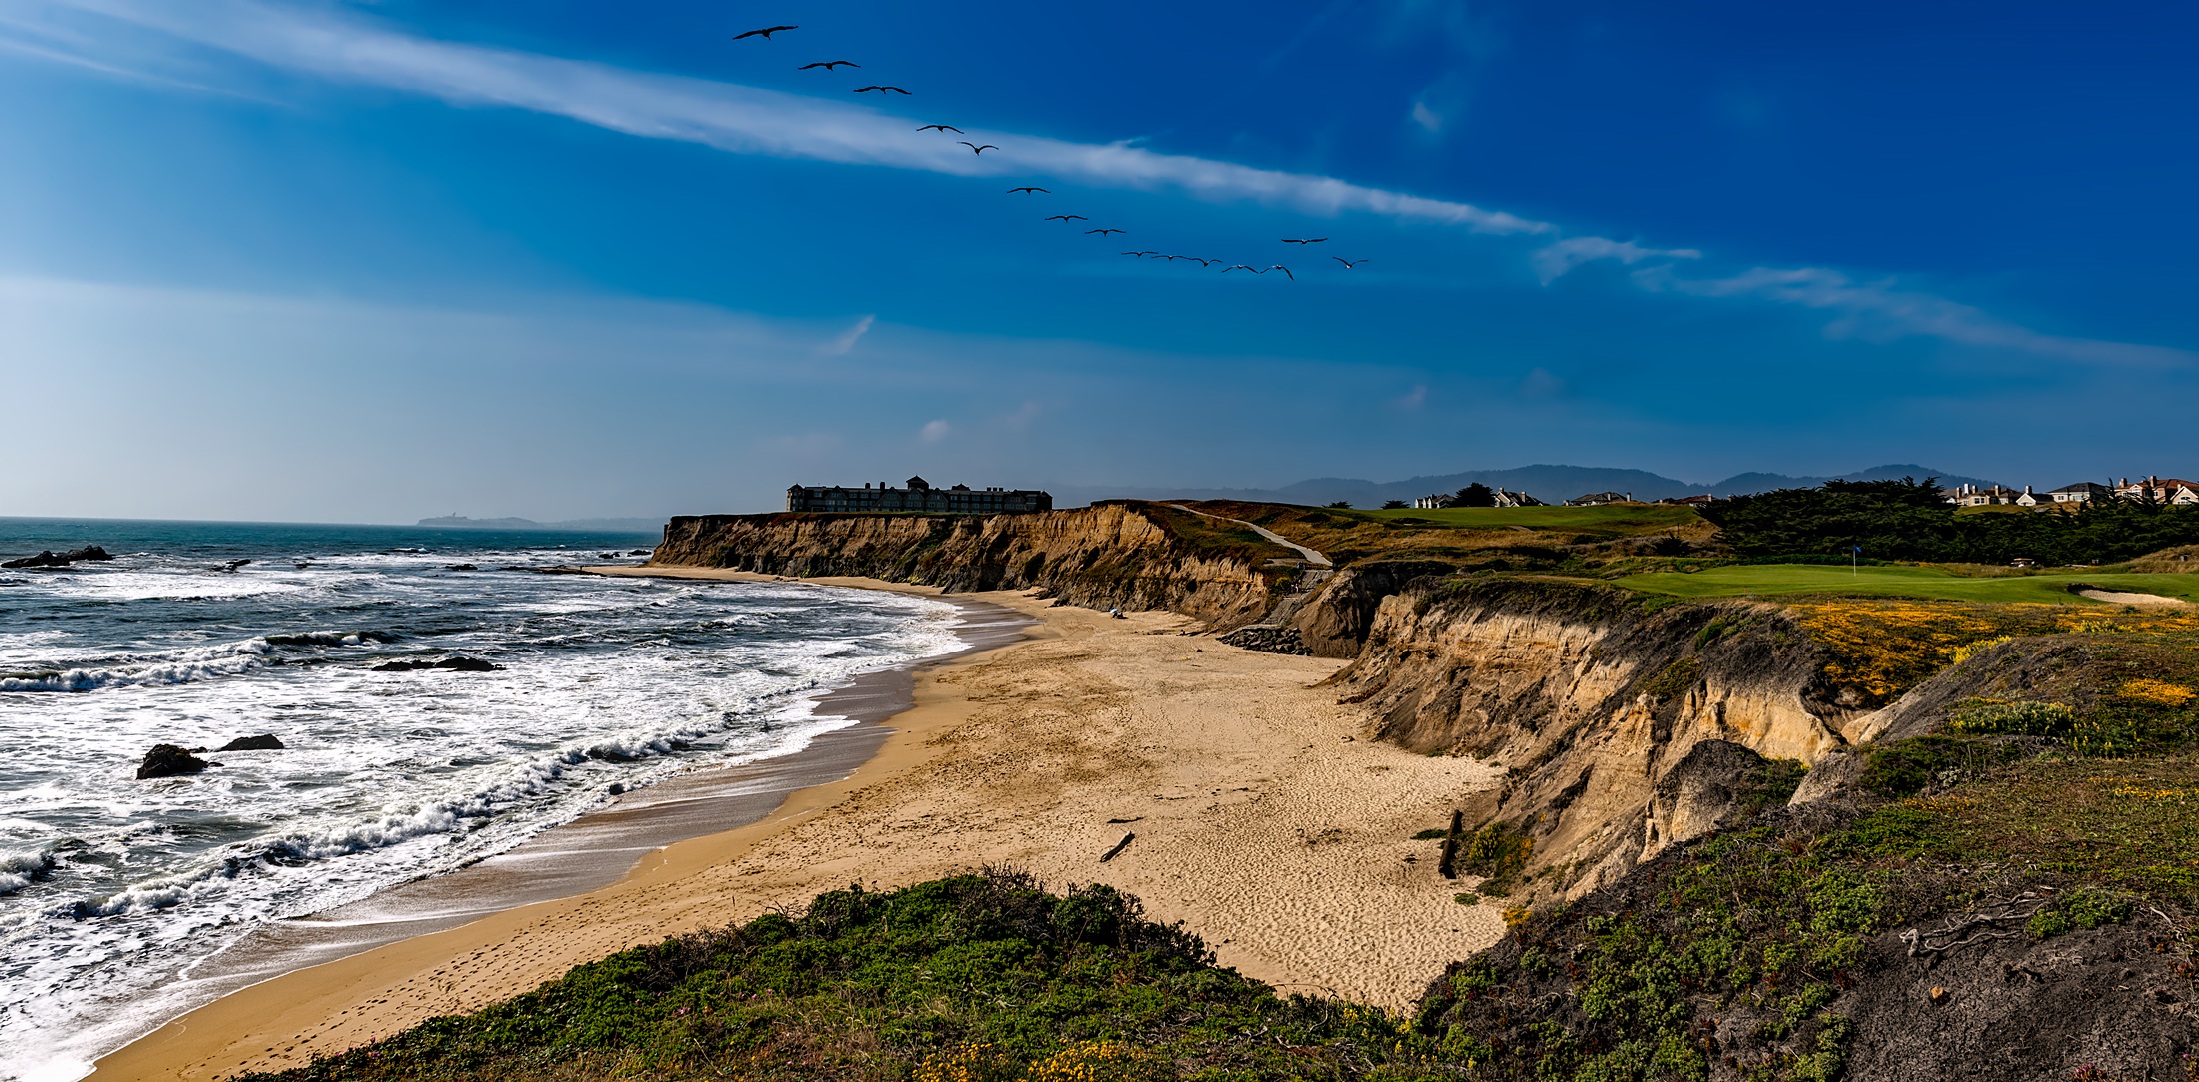
beach, landscape, sea, coast, water, nature, rock, ocean, horizon, cloud, sky, shore, wave, vacation, cliff, cove, tower, scenic, holiday, bay, seashore, terrain, california, body of water, golf course, golfing, half moon bay, outdoors, birds, hdr, waves, clouds, sports, beautiful, cape, wind wave